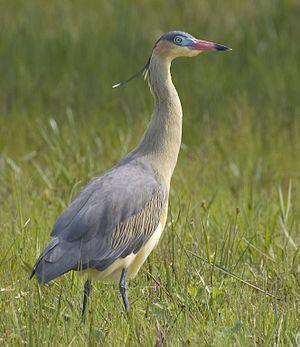
Le parc national Mburucuyá se situe au nord-ouest de la province de Corrientes en Argentine.
La province de Corrientes est une province du nord-est de l'Argentine, dont la capitale est la ville de Corrientes. Au nord comme à l'ouest elle est délimitée par le Río Paraná, qui la sépare du Paraguay et des provinces du Chaco et de Santa Fe ; sa frontière orientale est constituée par le río Uruguay, qui la sépare de la République d'Uruguay et du Brésil ; les rivières Guayquiraró et Mocoretá délimitent sa frontière sud avec la province d'Entre Ríos. Au nord-est se trouve sa seule frontière artificielle, qui la sépare de la province de Misiones.
La province d'Entre Ríos est une province de l'Argentine située au nord de la province de Buenos Aires, au sud de la province de Corrientes, à l'est de la province de Santa Fe et à l'ouest de l'Uruguay.